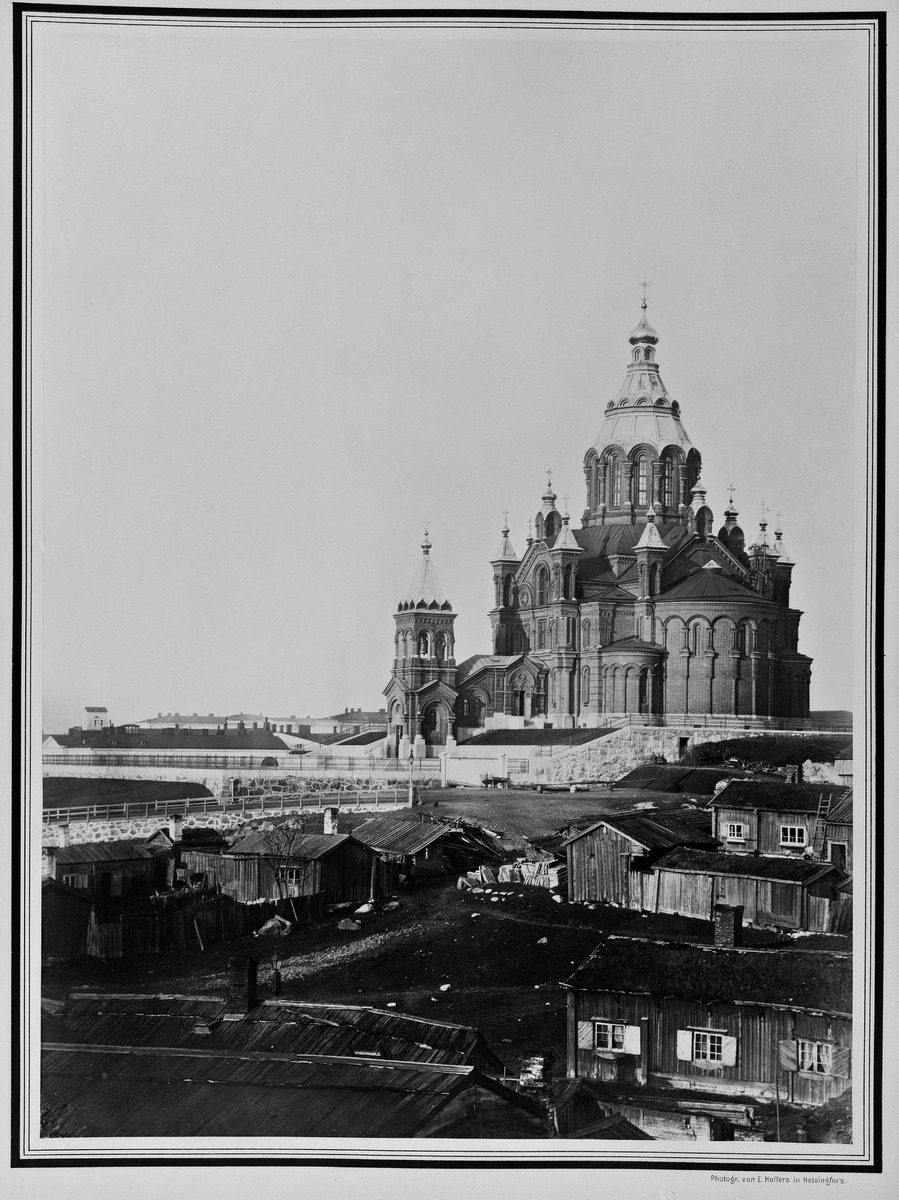
Uspenskin katedraali (valm
sisällön kuvaus: Uspenskin katedraali (valm. 1868) Katajanokka mustavalkoinen
Kuvaaja: Hoffers, Eugen, valokuvaaja
Ajankohta: kuvausaika 1868
Paikka: Suomi, Uusimaa, Helsinki, Katajanokka Helsinki
Aiheet: Helsingin ortodoksinen seurakunta, kirkkorakennukset, ortodoksinen kirkko, puurakennukset